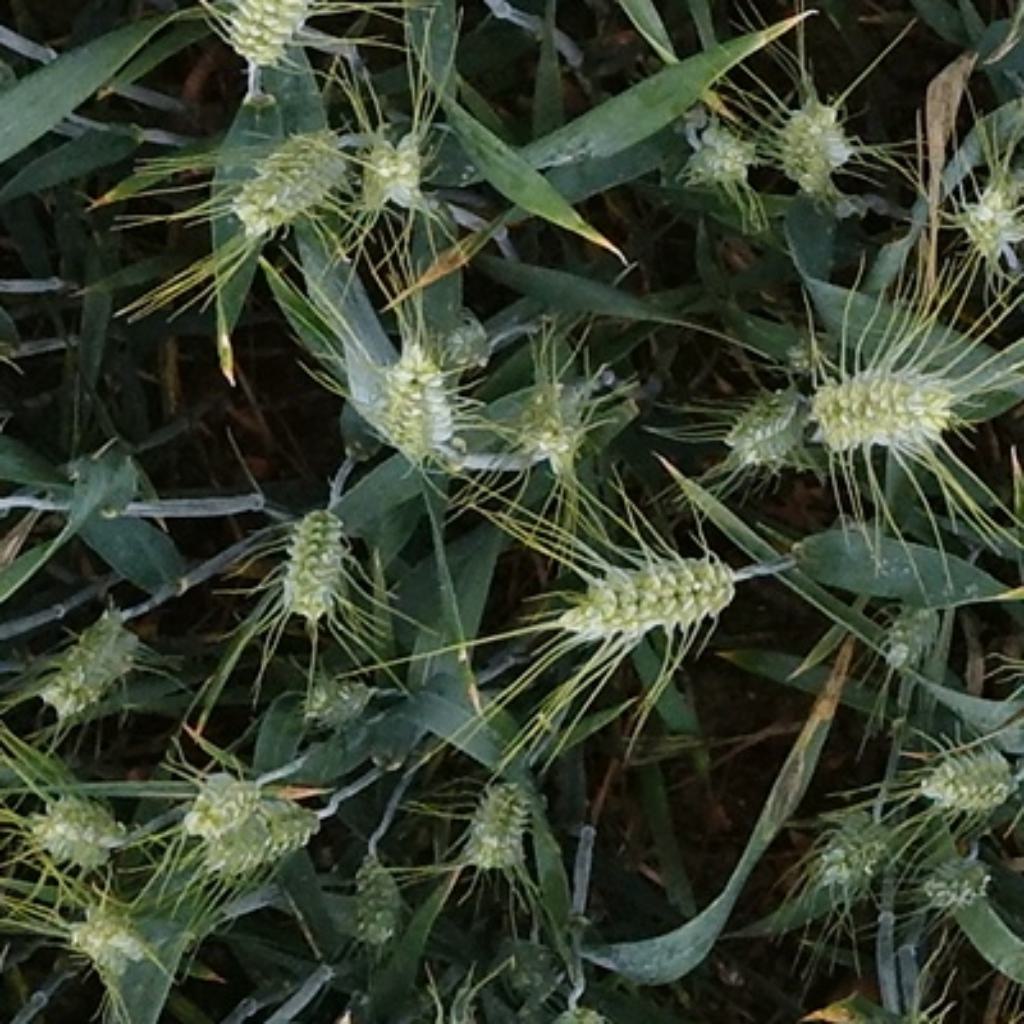
Country: France
Location: Toulouse
Wheat development stage: Filling - Ripening